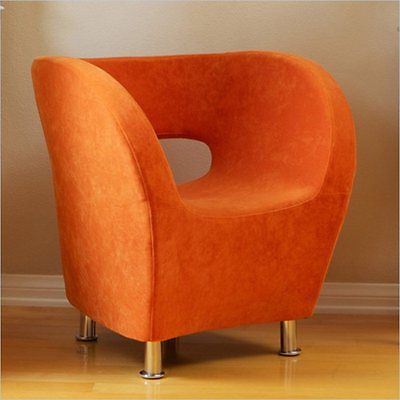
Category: chair